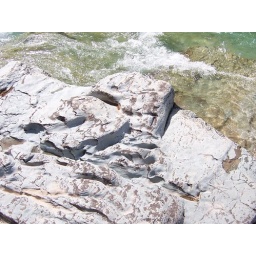
somehow the water made circle holes in this rock